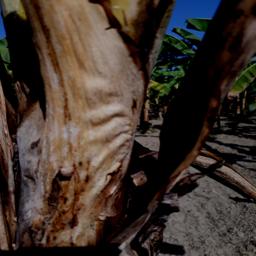
Label: BACTERIAL SOFT ROT